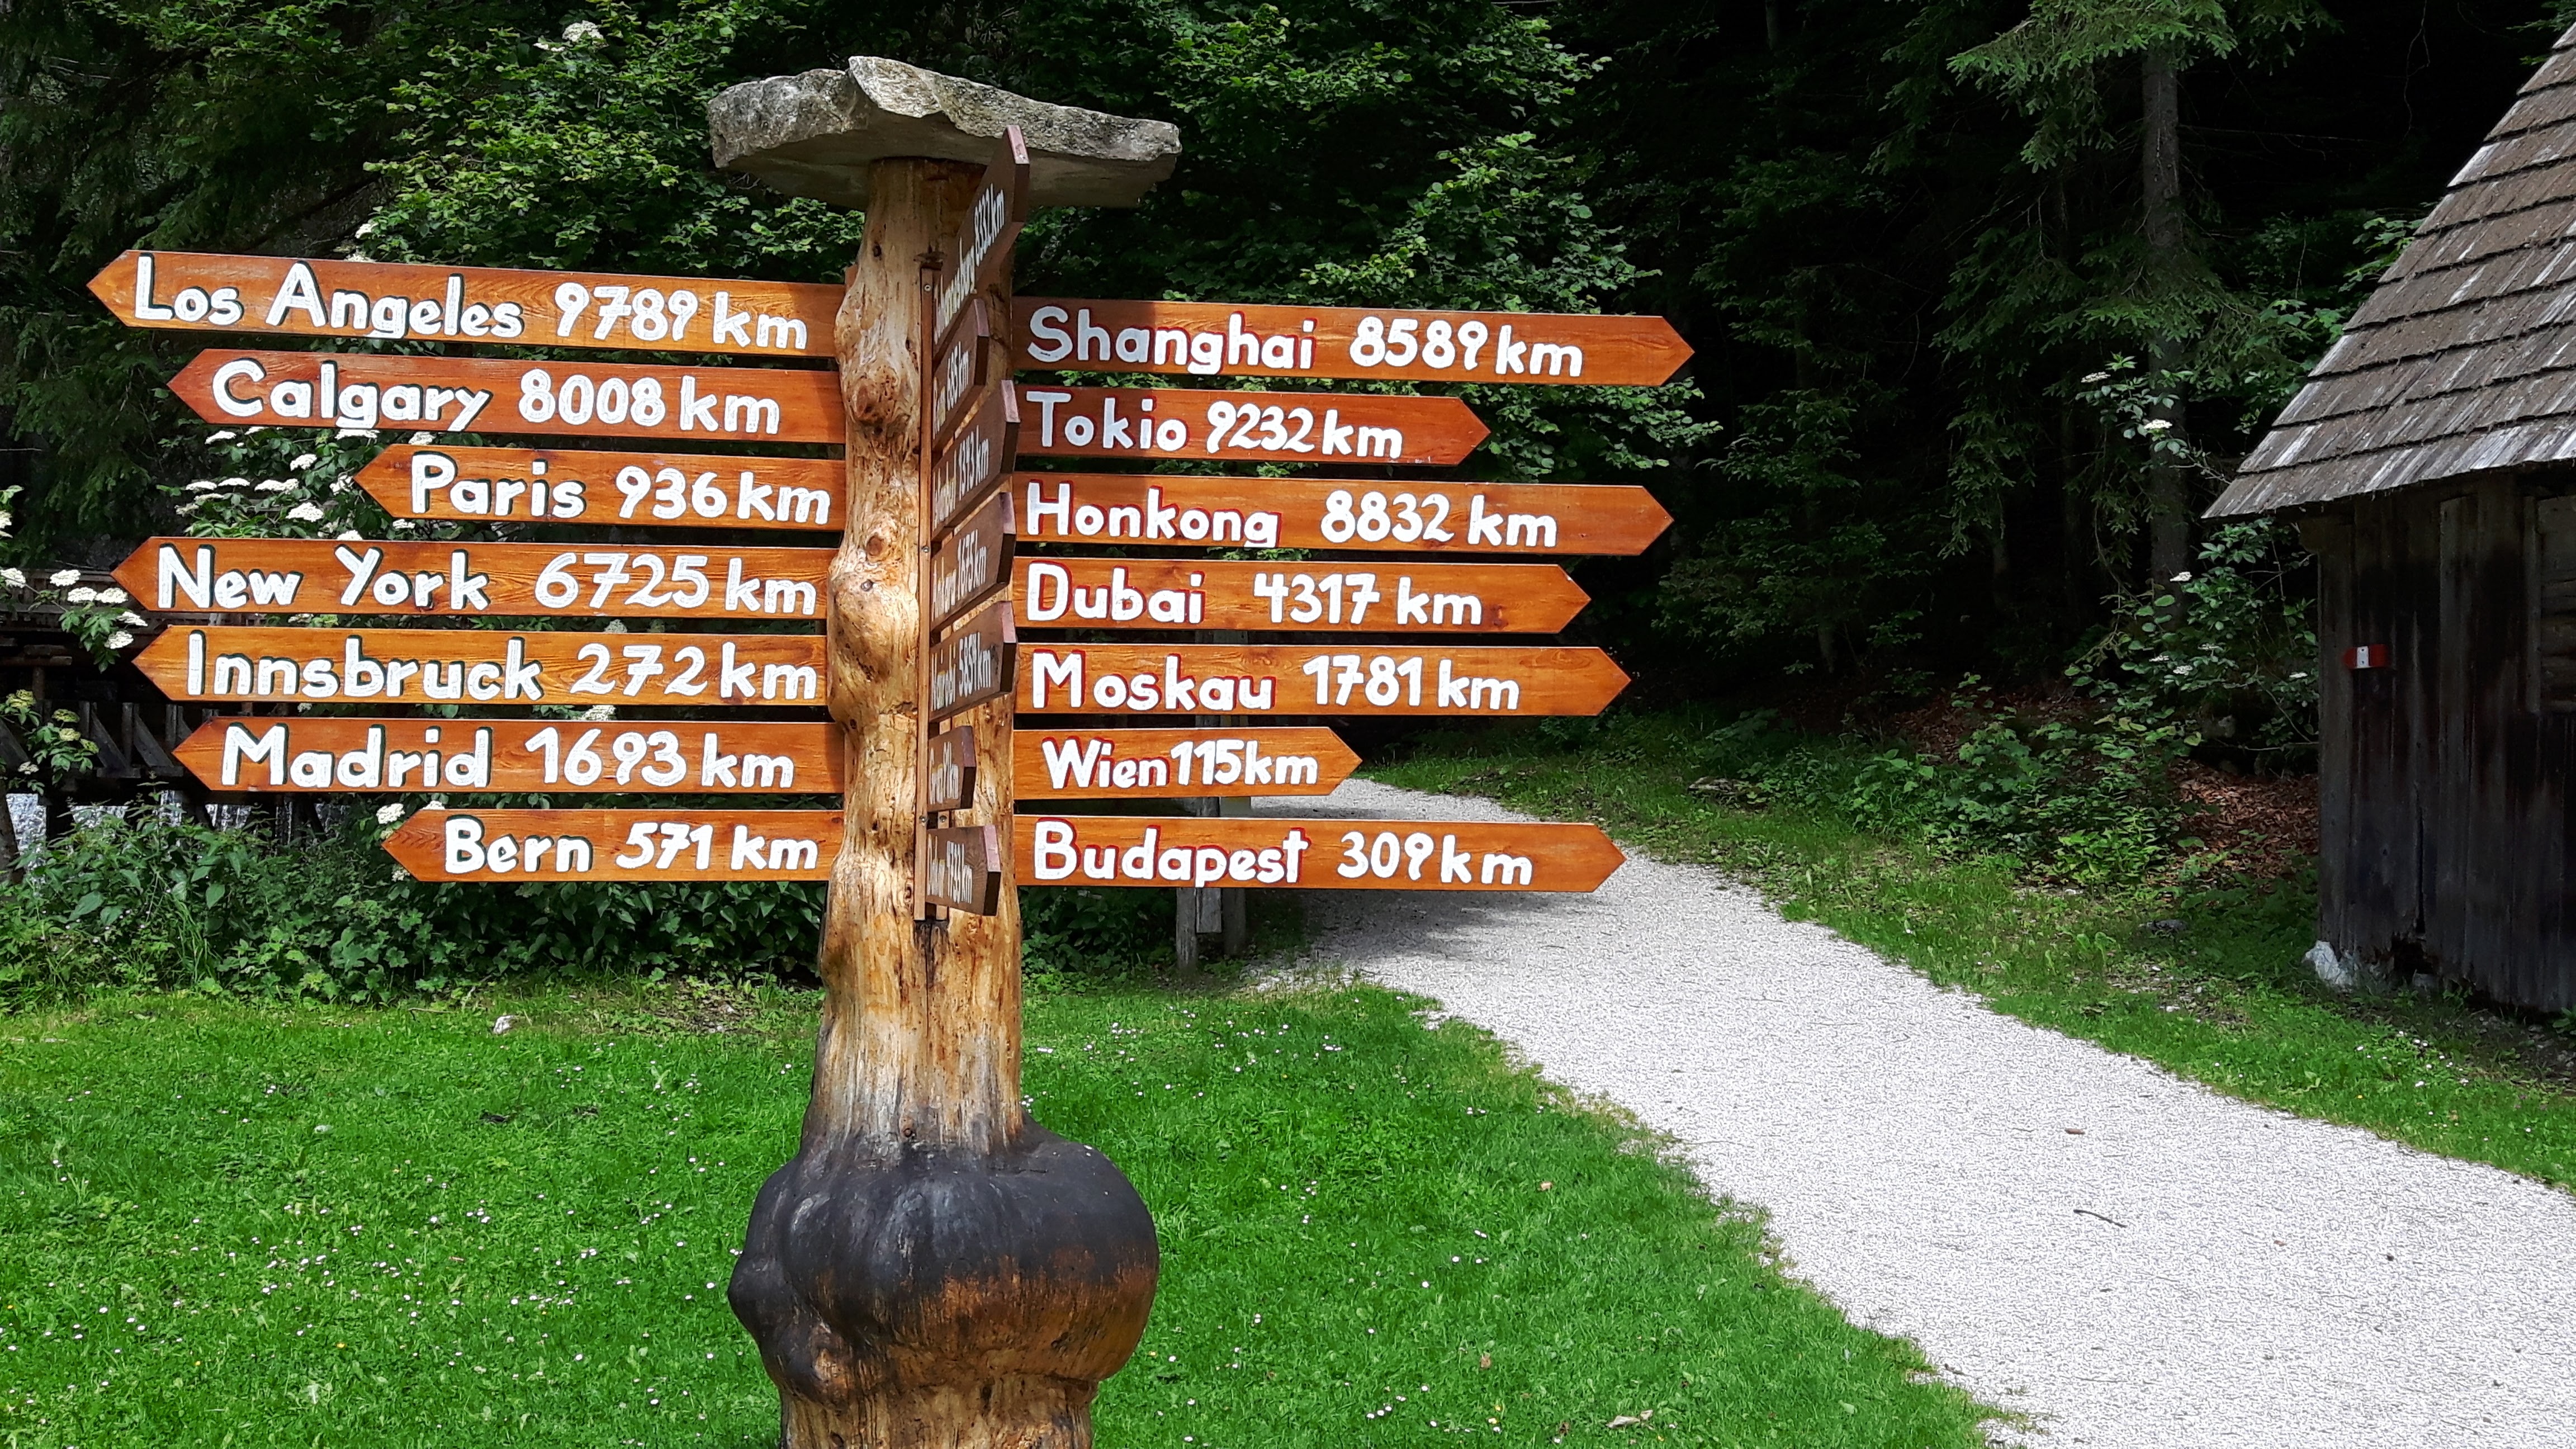
tree, direction, jungle, marking, shield, arrows, yard, directory, hiking trails, signposts, waymarks, wise direction